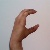
The image shows a hand gesture representing the letter 'C' in Indian Sign Language.